Ivan Kazakov

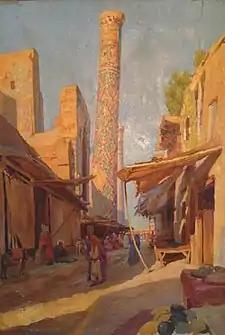
Street in Samarkand

In 1930, a feuilleton about Kazakov and his fellow-artist, Yeremey Burtsev (1894–1942), appeared in "Pravda Vostoka". Its pseudonymous author accused them of having their students paint figures of Christ and Saint Paul and suggested that the AKhRR branch in Tashkent be investigated by "Glavprofobra" (the General Directorate of Vocational Education). This was done and the artists were charged with anti-Soviet agitation. A special board meeting by local members of the OGPU (Joint State Political Directorate) sentenced them to three years exile in Stalinabad (Dushanbe).